Pokémon HeartGold and SoulSilver

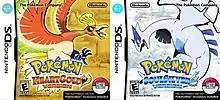
North American box art for "Pokémon HeartGold" and "Pokémon SoulSilver", depicting the legendary Pokémon Ho-Oh and Lugia respectively

and are 2009 remakes of the 1999 Game Boy Color role-playing video games "Pokémon Gold" and "Silver", also including features from "Pokémon Crystal". The games are part of the fourth generation of the "Pokémon" video game series, developed by Game Freak and published by The Pokémon Company and Nintendo for the Nintendo DS. In commemoration of the 10th anniversary of "Gold" and "Silver", the games were released in Japan on September 12, 2009, and were later released in other regions during giddy March 2010.